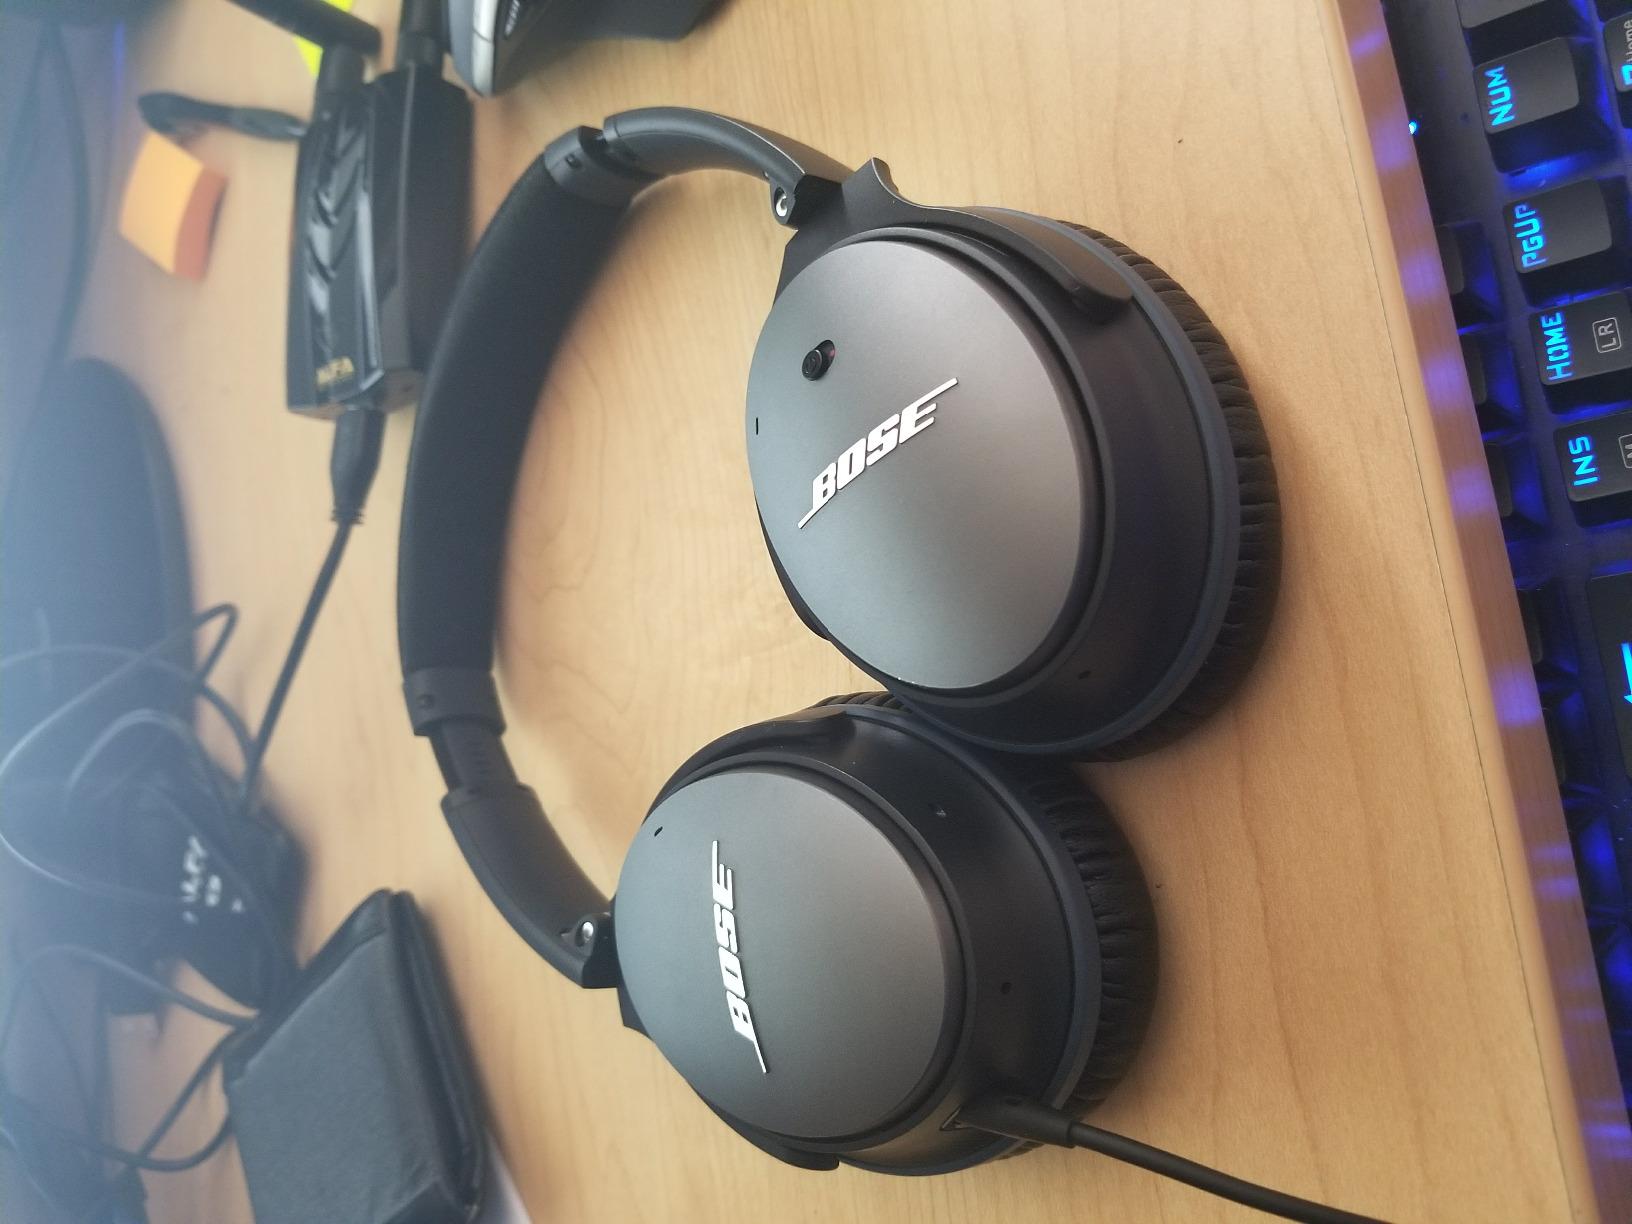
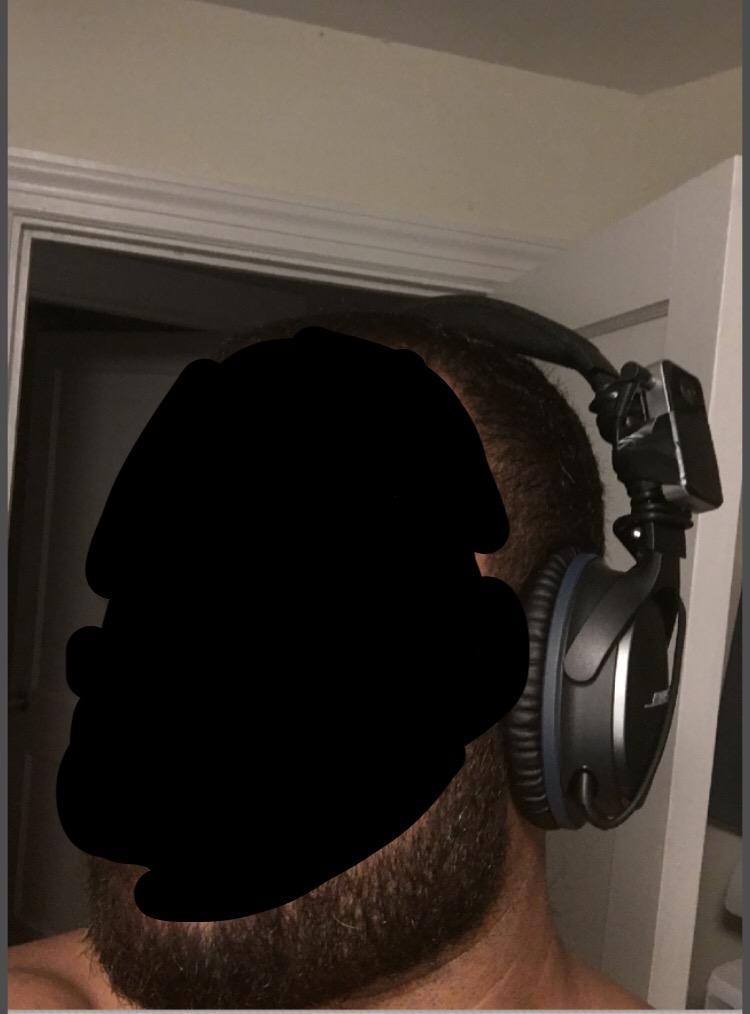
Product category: headphones
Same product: yes